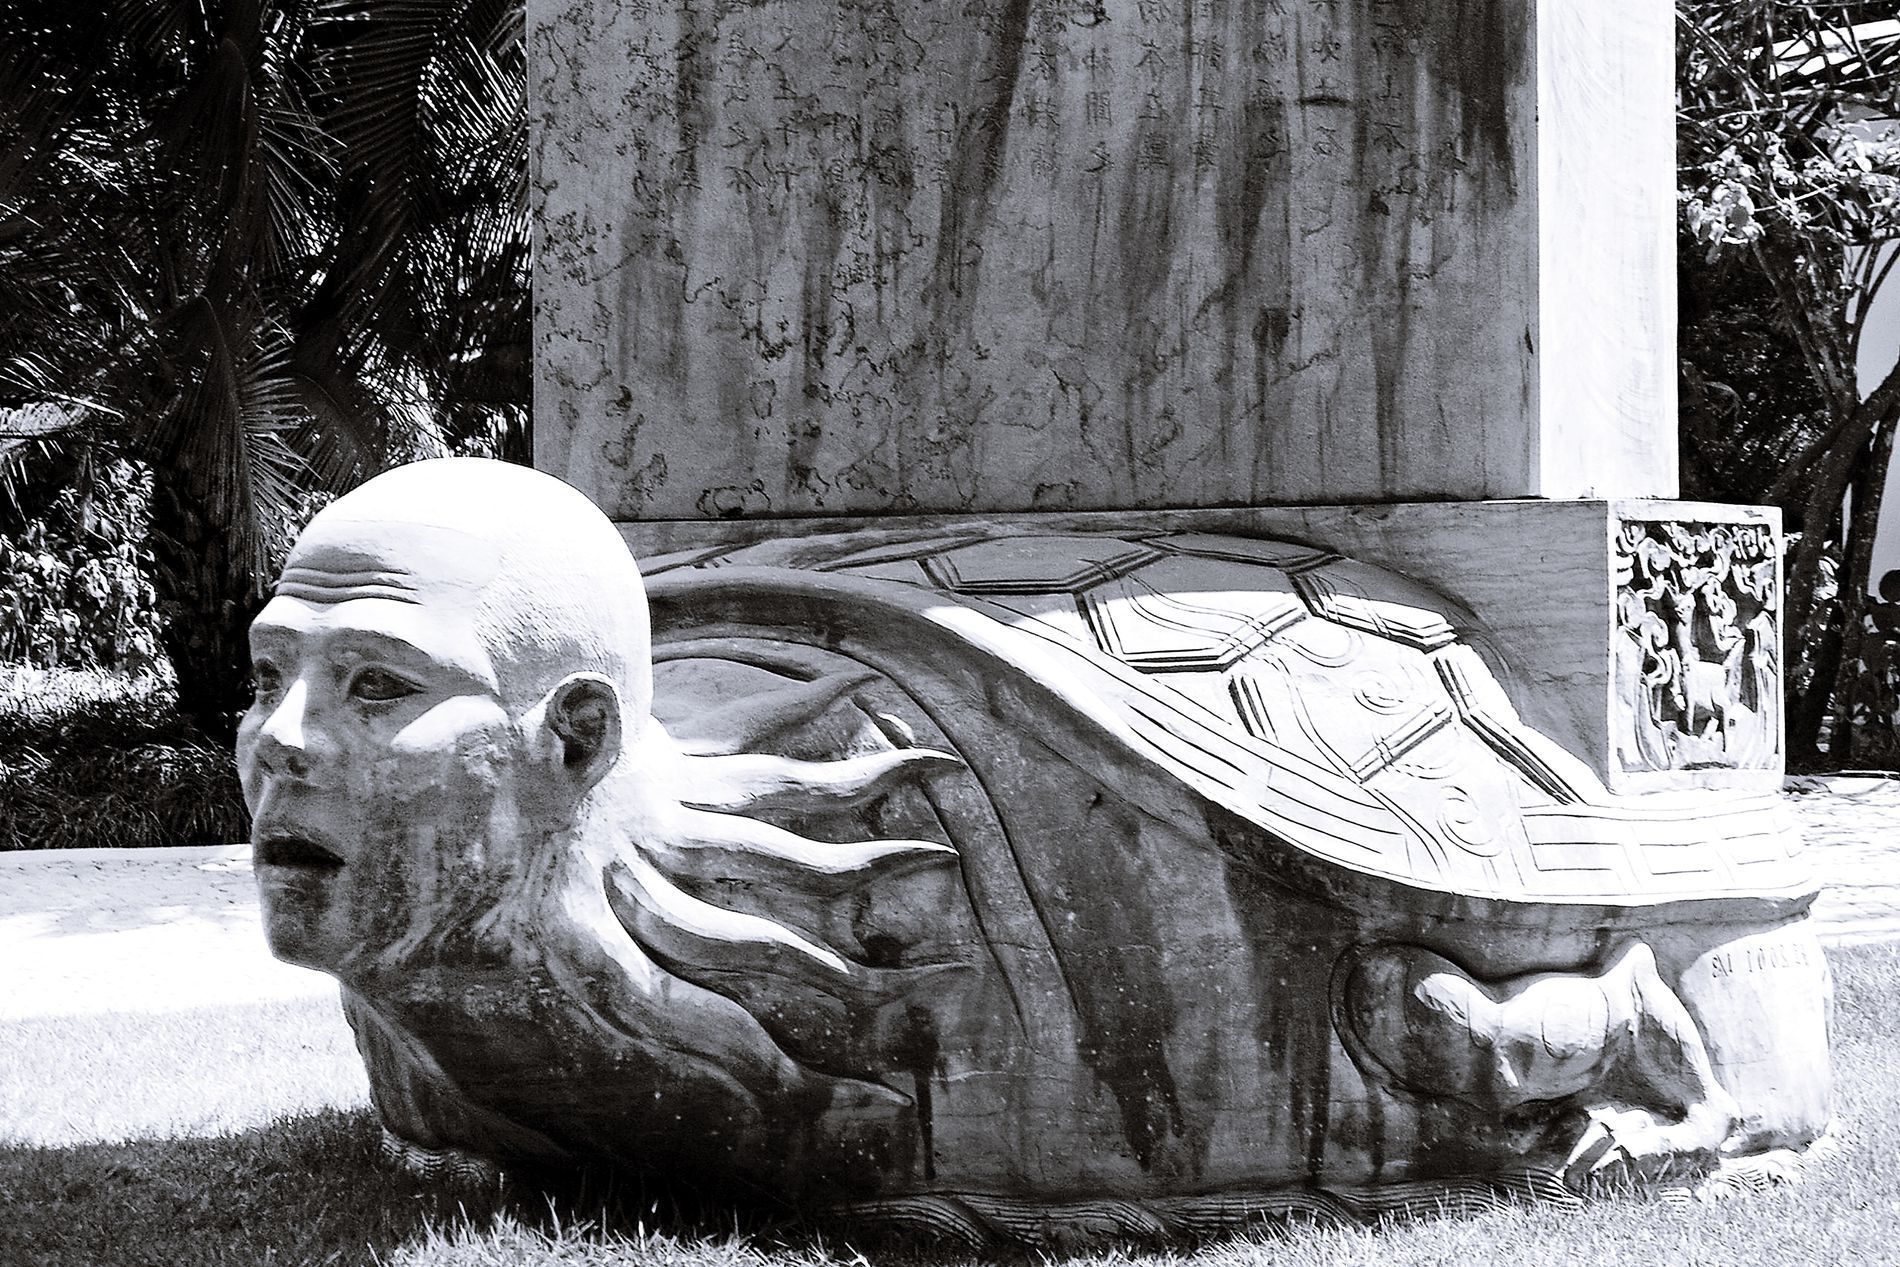
mythical embodiment
a stone statue combining a human head and an octopus body with a massive turtle shell bearing a base with engravings
A black and white landscape taken in daylight features a unique stone statue combining a human head and an octopus body with a massive turtle shell bearing an engraved base placed in a sunny outdoor artistic setting on green grass surrounded by trees and plants suggesting a sculpture garden or a cultural plaza creating an artistic, creative atmosphere.
Labels: Adult, Male, Man, Person, Face, Head, Furniture, Grass, Plant, Bench, Tree, Tomb, Art, Gravestone, Sculpture, Outdoors, Statue, Nature, Park, Architecture, Building, Monastery, Tree Trunk, Archaeology, Monument, hybrid statue, sculpture, Green Area
Camera: OLYMPUS IMAGING CORP. FE115,X715
Aperture: F4.8
Exposure: 1/100 sec
ISO: 64
Focal length: 15.6 mm